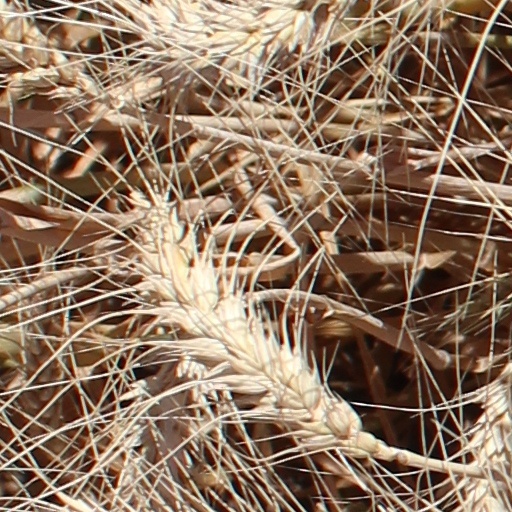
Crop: wheat